Ičići

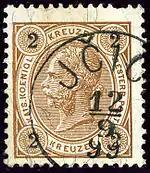
An Austrian administration post-office was opened at JČICI in 1892

The town, which has around 800 regular residents, is known as a tourist resort. It is situated on the Opatija Riviera, and is in close proximity to Opatija.